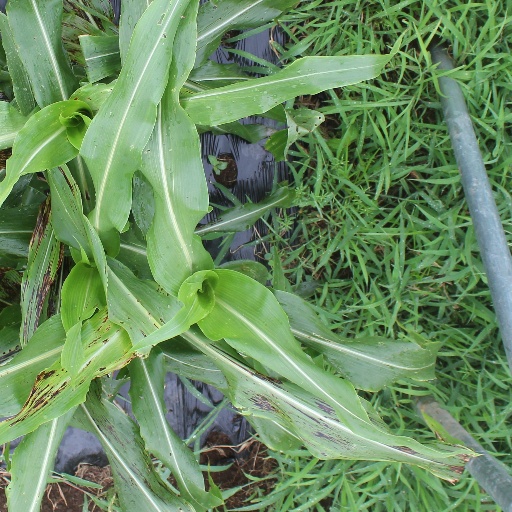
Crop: sorghum